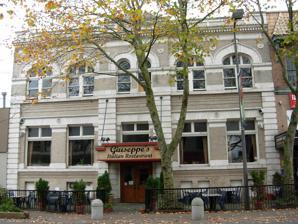
Building: B. P. O. E. Building (Bellingham, Washington)
Country: United States of America
Year built: 1912
United States historic place B. P. O. E. Building U.S. National Register of Historic Places Location 1412-1414 Cornwall Bellingham, Washington Coordinates 48°45′5″N 122°28′36″W / 48.75139°N 122.47667°W / 48.75139; -122.47667 Built 1912 Architect William Cox Architectural style Beaux Arts , Neo-classical NRHP reference No. 92000282 Added to NRHP March 26, 1992 The B. P. O. E. Building , otherwise known as the Elks Club was originally built for the Bellingham chapter of the Benevolent and Protective Order of Elks in 1912, during the city's second major building boom. It is located within the vicinity of the old Federal Building on Cornwall Avenue, historically known as Dock Street. The Elks no longer occupy the building and it is now home to an Italian restaurant. It was listed on the National Register of Historic Places on March 26, 1992. History Bellingham Bay Lodge #542 of the B.P.O.E. was instituted on February 10, 1900 with twenty members. The lodge met in the Masonic Hall on the south side of town before moving into new quarters in the newly completed Rice Block, adjacent to the Beck Theatre, on Dock (now Cornwall) Street in 1906. Membership increased rapidly and by 1909, the Elks were in need of a larger meeting space and decided to build their own building. As soon as funds allowed, the lodge set out to secure a site and build a new lodge building. Bonds were issued to lodge members only and fund-raising began in the form minstrel shows put on by the Elks. Local newspapers at the time reported their intention for a building "... at least three stories in height. However, and it is possible that it will be four stories high." The lodge failed to secure enough funds and the project was put off for several more years. In February, 1912, the Elks purchased a lot on Dock Street across from the recently completed Federal Building for $10,000 with plans to begin building a lodge immediately. Local architect William Cox was chosen to plan the building which would include: "A high ceiling basement, plentifully lighted, a ground floor some five feet above the sidewalk line and a second floor designed for lodge room purposes and nine living rooms for members who desire to live at the club." The basement would contain a large gymnasium and bowling alley and all rooms were to be finished with dark Mahogany . The facade would be composed of pressed cream-colored brick and terra cotta trimmings. A marquee over the main entrance with "Elks Club" spelled out in art glass was an original feature of the building, since removed. Cox visited many others Elks Lodges in the state to aid with his designs. By late May 1912, Cox's plans were complete and a call was made for construction bids. The construction contract was awarded to H. Tweedy. Construction began in June 1912 and with the building well under way, the cornerstone was laid on September 1 with ex-governor Albert E. Mead addressing the crowd. The ceremony was concluded with the singing of " Auld Lang Syne " by the Elks quartet . By early 1913, the building was complete and the Elks held their first meeting in their new home. It was formally dedicated on March 25, 1913 with nearly 1,000 Elks from lodges statewide in attendance. In 1938, the interior of the building was remodeled as well as the replacement of the marquee with a new art deco one. By the late 1940s the bowling alley was gone and in the 1960s the kitchen was moved from the second to the first floor. The Elks sold their building in 1971 and relocated to a smaller building on Samish Way, in proximity of Interstate 5 . Following a brief occupancy by the Castle Restaurant, the Elks Building sat vacant until 1976 and has housed a succession of businesses, A teenage nightclub "The Vortex". The building at that time was owned by Janik of Sedro-Woolley, WA until sold to Captain and Geller for $135,000.  They operated a Teenage Nightclub "club USA"  and "Whirla whip" ice cream in the front part of the building on the right side. Captain and Geller sold the Building under an agreement with the city of Bellingham it was to be a building for the city with a federal grant the city became the new owners around 1989 then it was mostly restaurants, since then. References